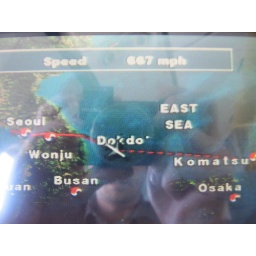
flying over dokdo...the rocks of korea's pride